Satsuma-Matsumoto Station

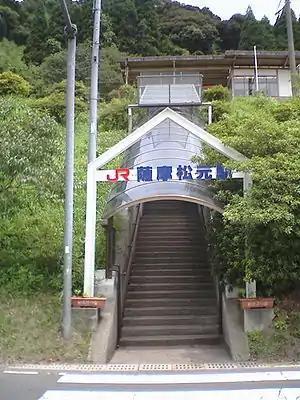
Satsuma-Matsumoto Station

is a passenger railway station located in the city of Kagoshima, Kagoshima Prefecture, Japan. It is operated by JR Kyushu.